Pakistan Tehreek-e-Insaf

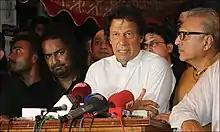
PTI’s 2018 election campaign trail, with Imran Khan seen with President candidate Arif Alvi. Top party members Faisal Javed and Khurrum Sher Zaman can also be seen.

By September 2014, PTI entered into a "de facto" alliance with Canadian-Pakistani cleric Muhammad Tahir-ul-Qadri and his Pakistan Awami Tehreek (PAT); both aimed to mobilise their supporters for regime change. Khan entered into an agreement with the Sharif administration to establish a three-member high-powered judicial commission which would be formed under a presidential ordinance.